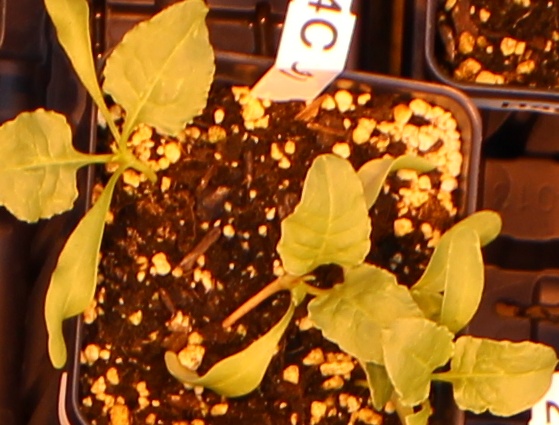
Label: Sugar beet